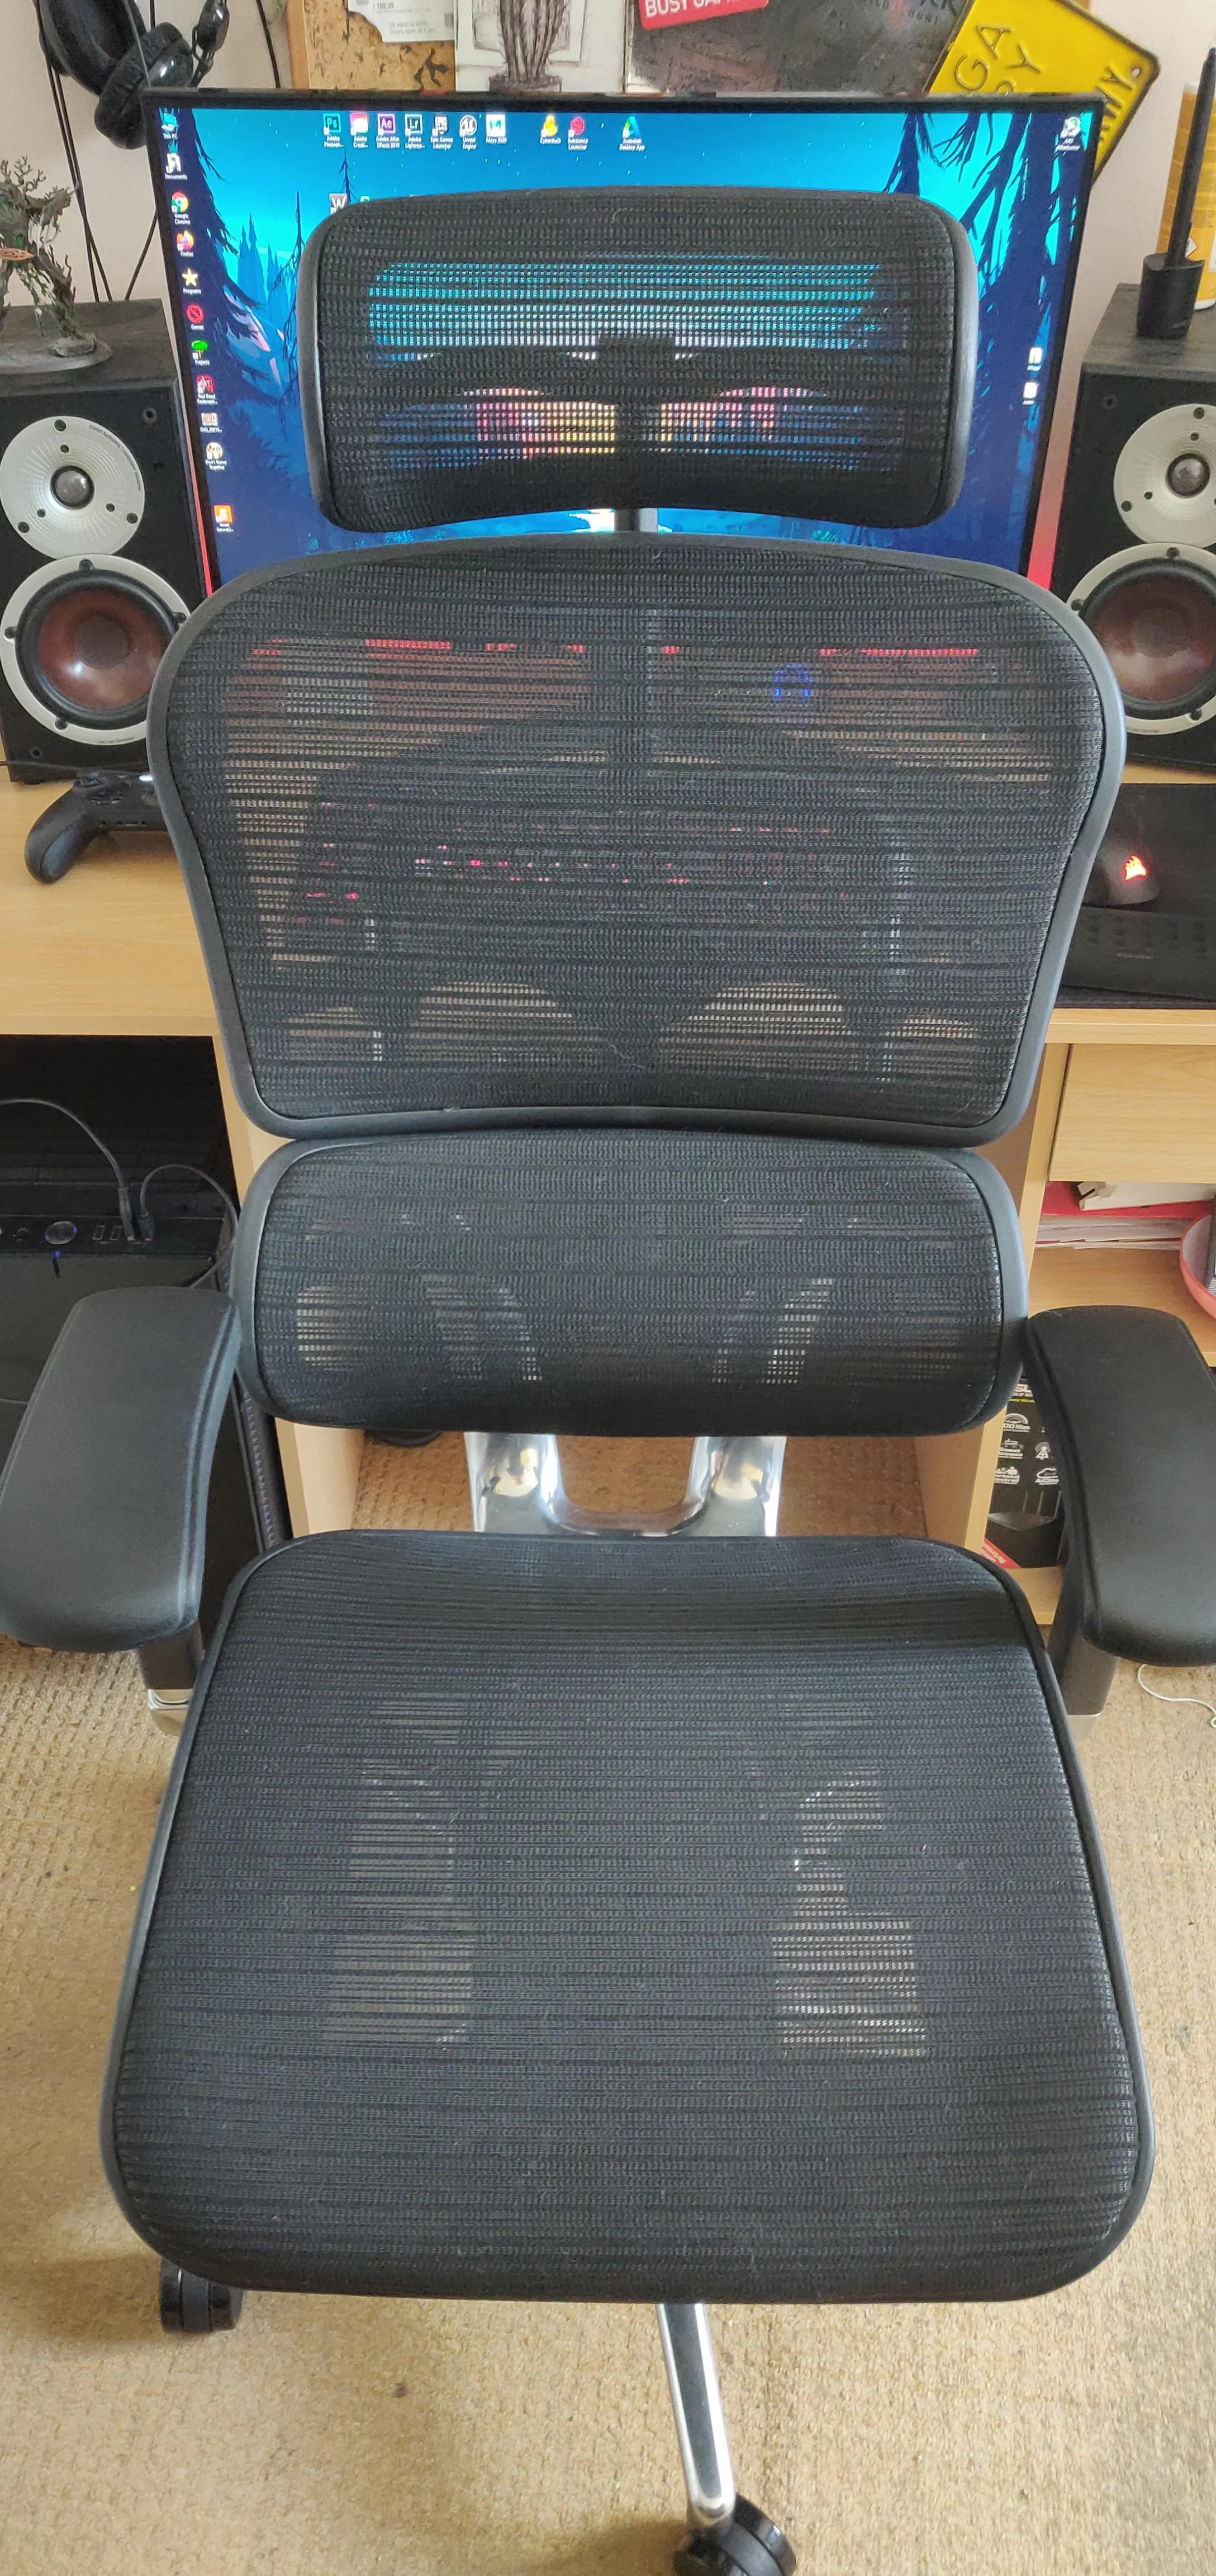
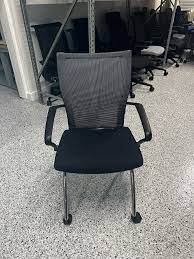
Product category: items_chair
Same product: no